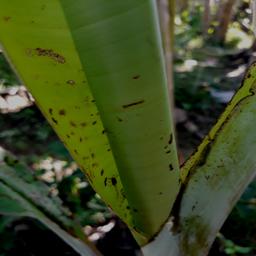
Label: BANANA APHIDS